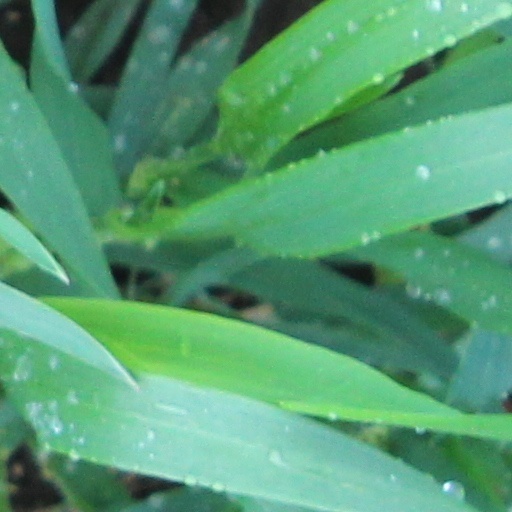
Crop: wheat